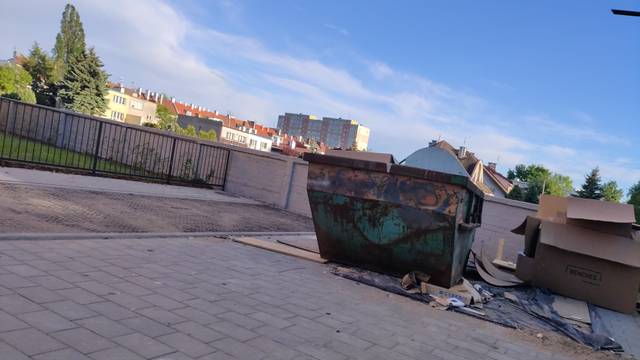
Region: Germany
Coordinates: 51.079, 17.019